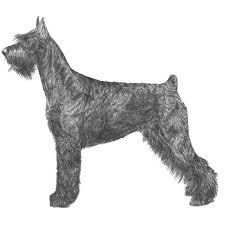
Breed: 232-n000089-giant_schnauzer